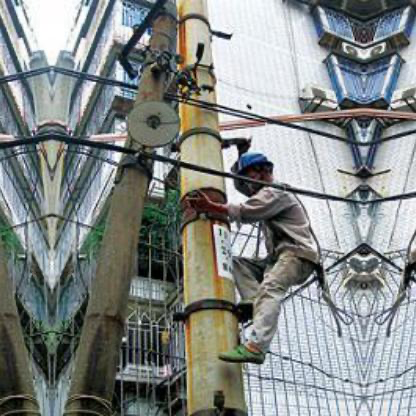
Objects in the image:
label: helmet